Habsburg–Ottoman war of 1529–1533

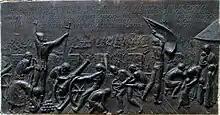
Monument of the siege of Kőszeg, located in the bourg of Kőszeg

Ferdinand's continued attempts to conquer Hungary, in particular the unsuccessful siege of Buda by the Habsburg commander Rogendorf in late 1530, made the sultan again want to organize a new raid on Vienna.